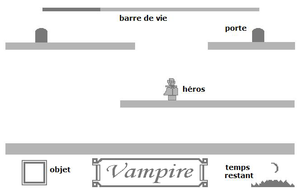
Interface du jeu vidéo Vampire (1986)
Vampire est un jeu d'action-aventure développé et édité par Infogrames en 1986 sur Thomson MO5, TO7 et TO9. Le jeu est l'œuvre de trois développeurs français. Inspiré de l'univers de Dracula, le jeu raconte l'histoire d'un inconnu chargé de délivrer une femme d'un château hanté.